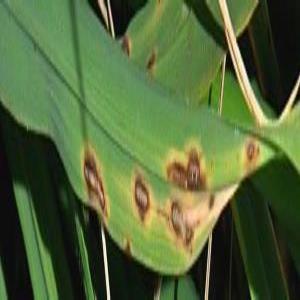
Disease: Brownspot